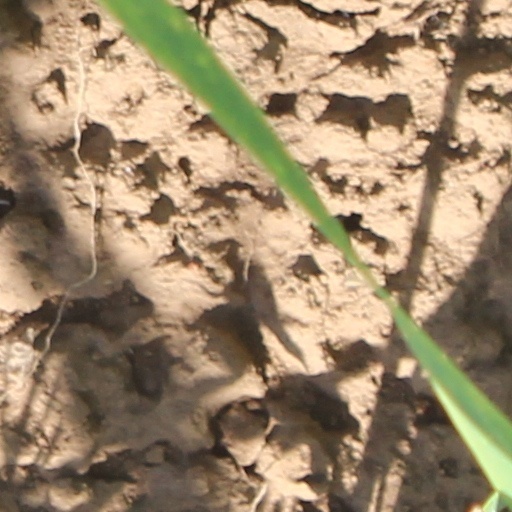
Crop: wheat